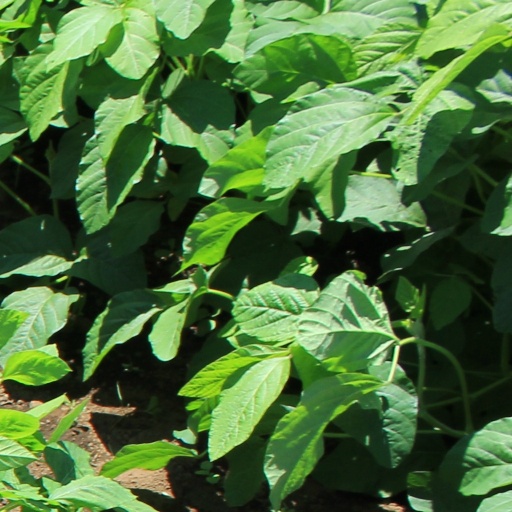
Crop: soybean